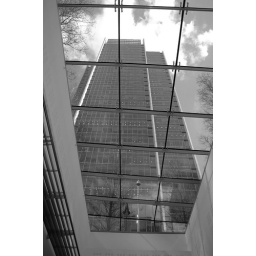
shot through the panes of glass that make a roof on the canada square shopping area beneath canary wharf